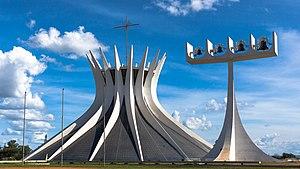
La cathédrale métropolitaine Notre-Dame-de-l'Apparition de Brasilia est une cathédrale catholique romaine consacrée à Notre-Dame d'Aparecida et située dans la capitale de la république fédérative du Brésil. Elle est l'œuvre de l'architecte Oscar Niemeyer et de l'ingénieur Joaquim Cardozo, spécialiste des structures en béton.